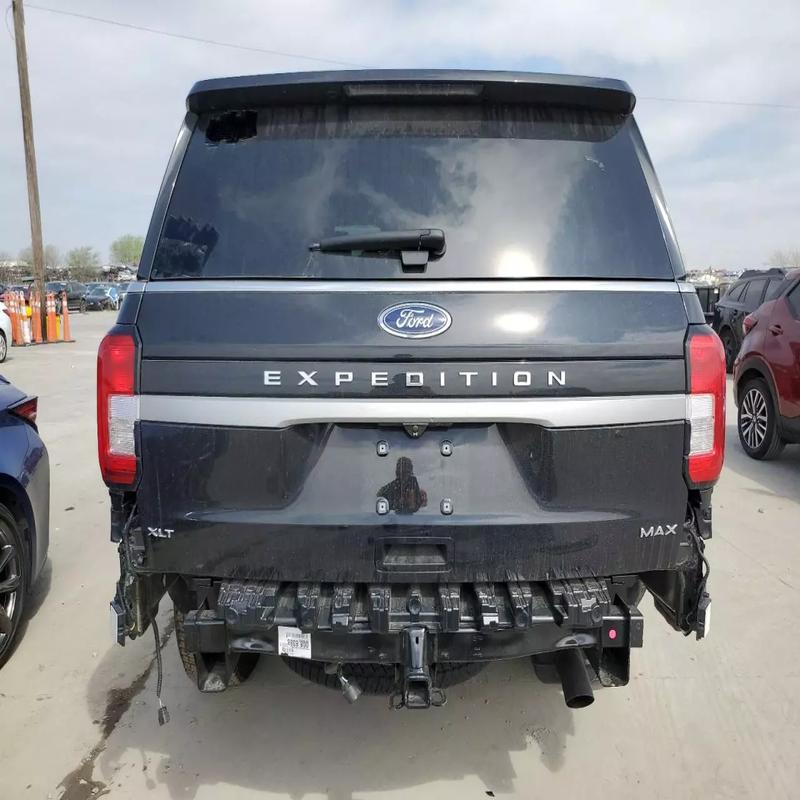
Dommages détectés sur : pare-choc arrière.
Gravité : majeur